1983 NASCAR Winston Cup Series

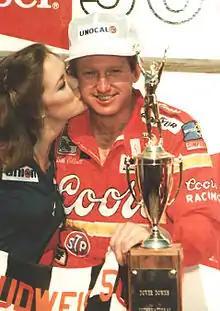
Bill Elliott, future champion, finished third in the standings.

The 1983 NASCAR Winston Cup Series was the 35th season of professional stock car racing in the United States and the 12th modern-era Cup series season. The season began on Sunday, February 20 and ended on Sunday, November 20. Bobby Allison was crowned Winston Cup champion at the end of the season finishing 47 points ahead of Darrell Waltrip.